Flight of Fear

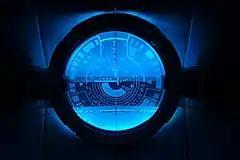
Theming inside the saucer

Strobe and dimming lighting effects are utilized throughout the indoor portion of the queue, which are synchronized with the pre-recorded video during moments of power surges and power failures. The line winds around the inside of the hangar before entering the underside of the UFO up a short flight of stairs.